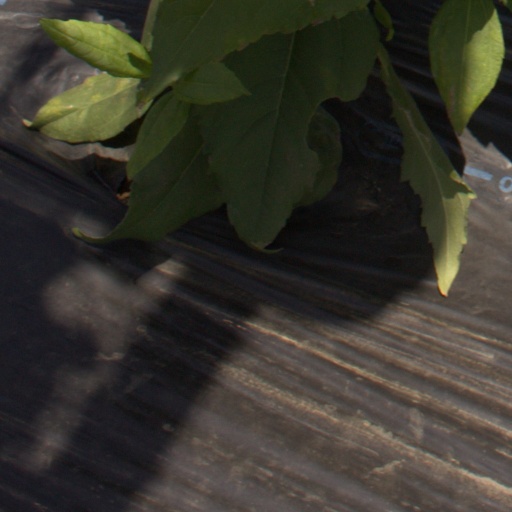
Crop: Jerusalem artichoke